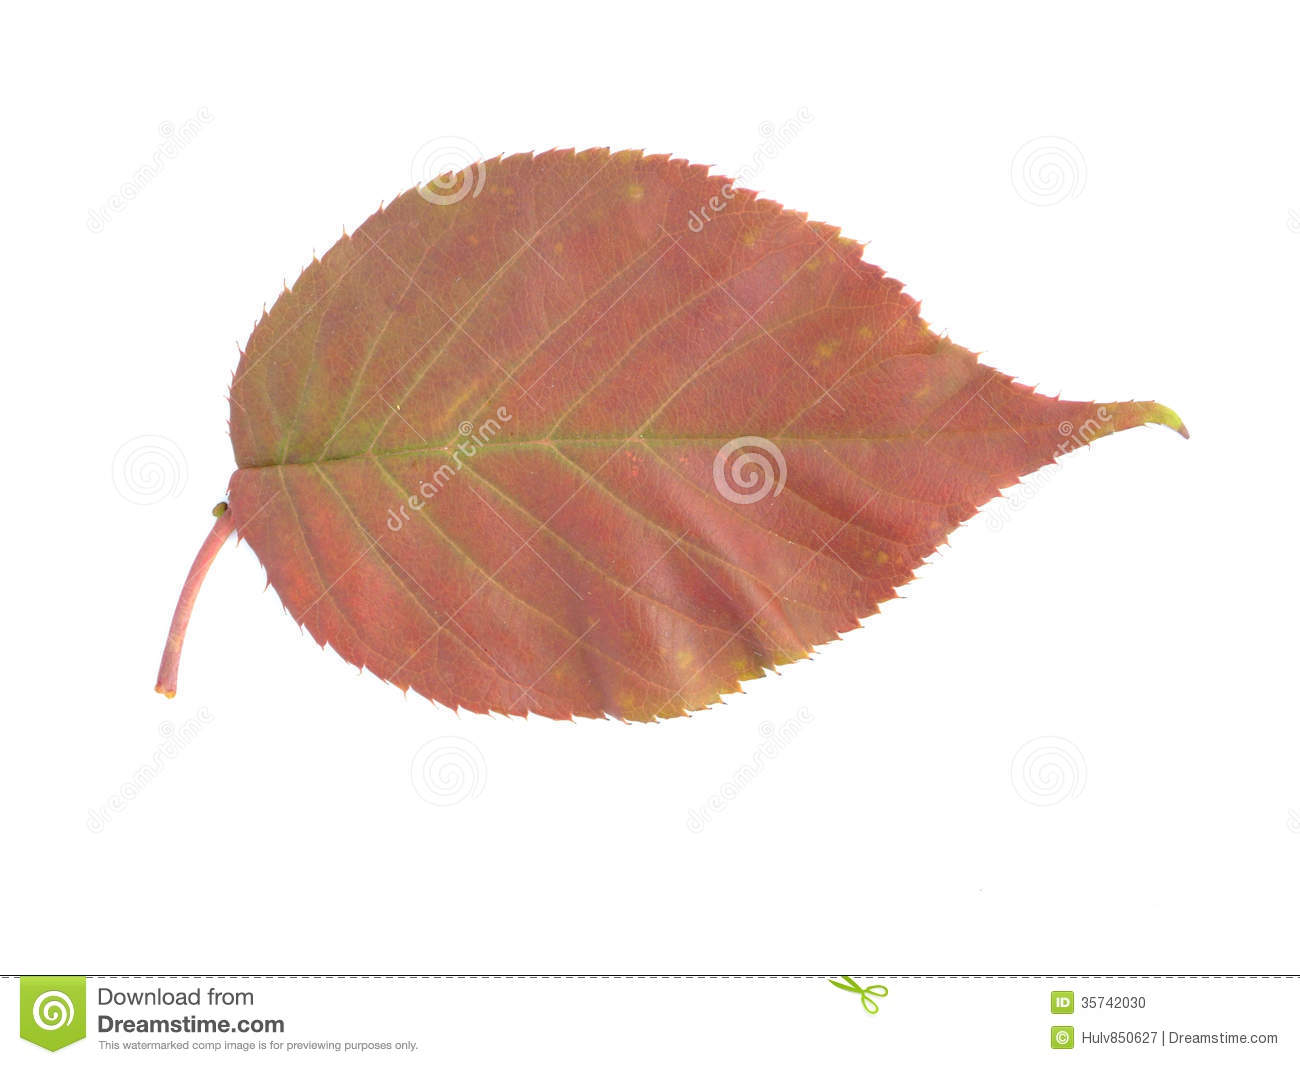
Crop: cherry
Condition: healthy